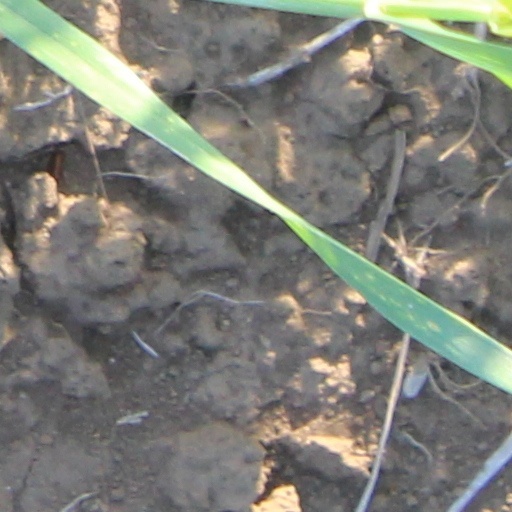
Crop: wheat